Saint Mary's College of Catbalogan

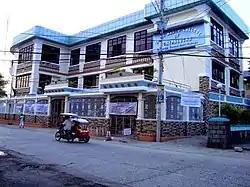
Front of main building of St. Mary's College of Catbalogan

In 1929, the Bishop Singzon Institute was established in Catbalogan, Samar. It was a parochial school named in honor of Bishop Pablo Singzon of Calbiga, the first bishop of Samar and the diocese of Calbayog.